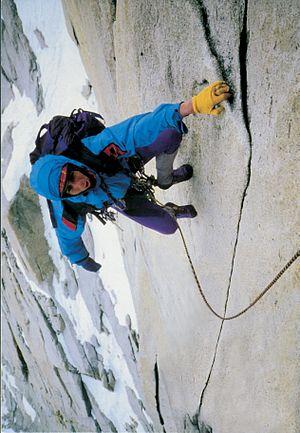
Paul Pritchard, né en 1967 à Bolton, est un des principaux grimpeurs et alpinistes britanniques des années 1980 et 1990. Victime d'un grave accident en 1998, il est aussi reconnu pour ses ouvrages, et est le seul auteur ayant reçu à deux reprises le Boardman Tasker Prize for Mountain Literature.